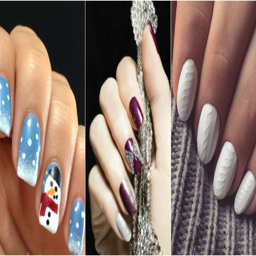
nails care steps before the new winter